Carl Kronberger

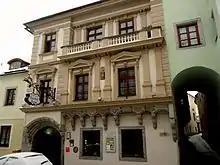
House in Freistadt where Kronberger was born as son of the landlord

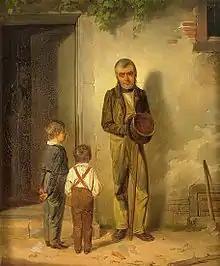
"Beggar" (by Carl Kronberger)

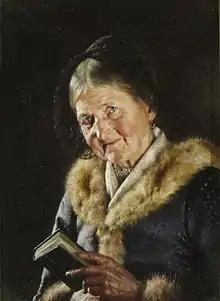
"Old Farmer Woman with Prayer Book" (by Carl Kronberger)

Carl Kronberger was born in Freistadt, Upper Austria, on March 7, 1841. He was the son of a landlord. In 1869 he went to Munich and received his formal training with Hermann Dyck, Hermann Anschütz and Johann Georg Hiltensperger at the Academy of Munich. Here he perfected his ability to paint the human figure and began to specialize in portrait and genre painting. He was noted, during his lifetime, for finely detailed miniature portrait paintings often featuring the head of a Tyrolean gentleman. However, he also painted a number of ‘true’ genre paintings. He died in Munich in 1921.